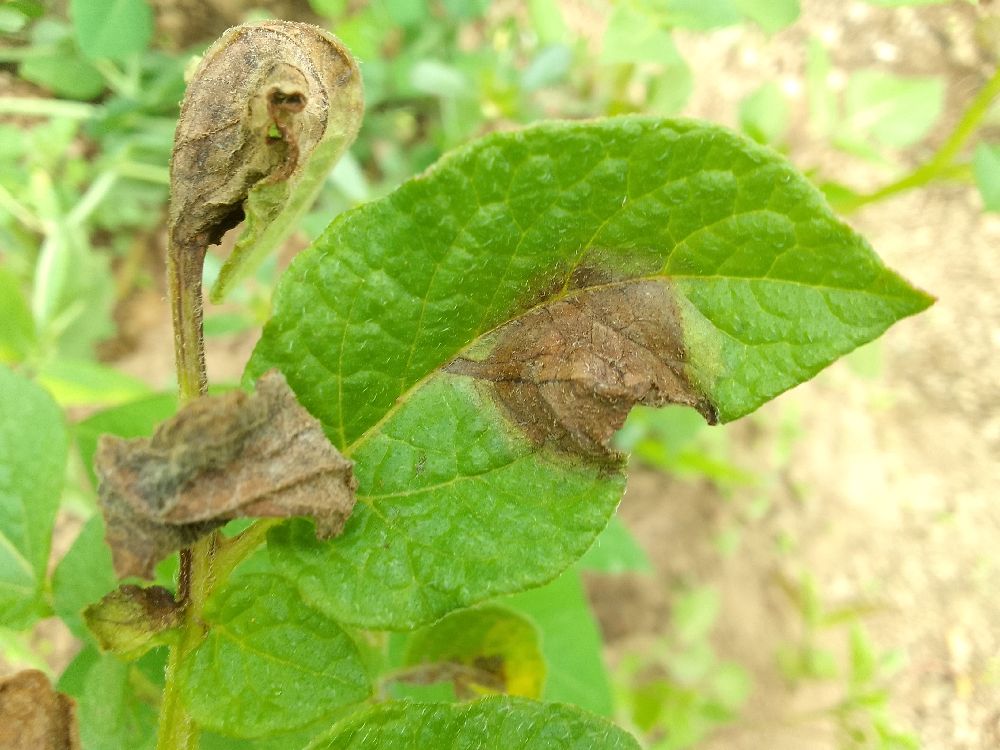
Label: Late blight